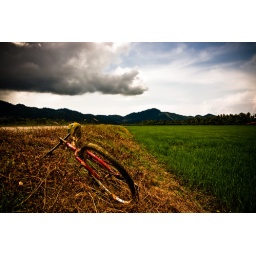
Captured this bike at paddy field in balik pulau